New Land (novel)

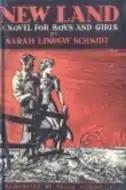
First edition

New Land: A Novel for Boys and Girls is a children's novel by Sarah Lindsay Schmidt. It was first published in 1933, and it was a Newbery Medal Honor recipient in 1934.